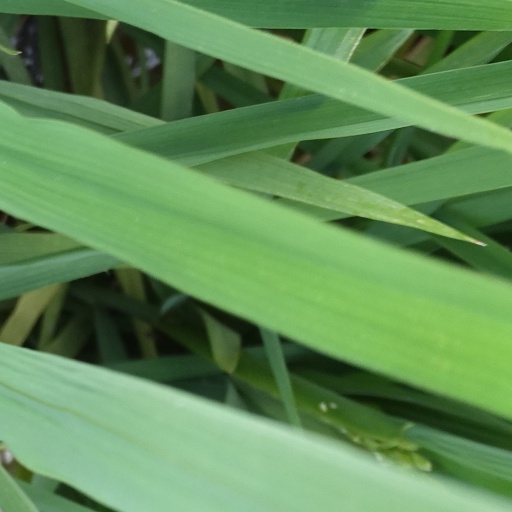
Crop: rice